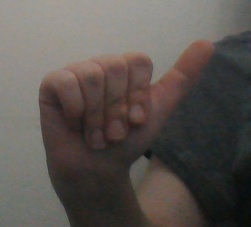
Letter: dhad